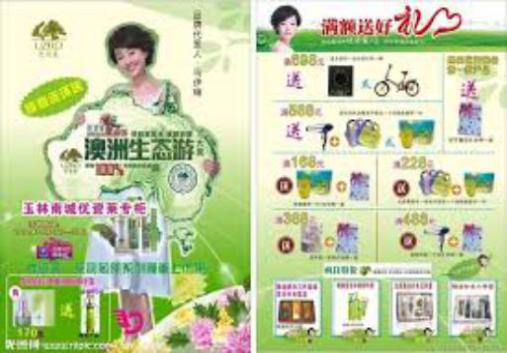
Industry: Necessities